Lockheed Martin F-35 Lightning II

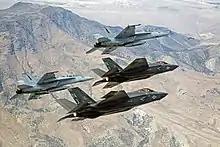
A pair of F-35Cs and F/A-18E/Fs fly over NAS Fallon, home of TOPGUN, in September 2015.

The Vision Systems International helmet display is a key piece of the F-35's human-machine interface. Instead of the head-up display mounted atop the dashboard of earlier fighters, the HMDS puts flight and combat information on the helmet visor, allowing the pilot to see it no matter which way they are facing. Infrared and night vision imagery from the Distributed Aperture System can be displayed directly on the HMDS and enables the pilot to "see through" the aircraft. The HMDS allows an F-35 pilot to fire missiles at targets even when the nose of the aircraft is pointing elsewhere by cuing missile seekers at high angles off-boresight. Each helmet costs $400,000. The HMDS weighs more than traditional helmets, and there is concern that it can endanger lightweight pilots during ejection.